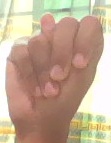
ASL sign: N